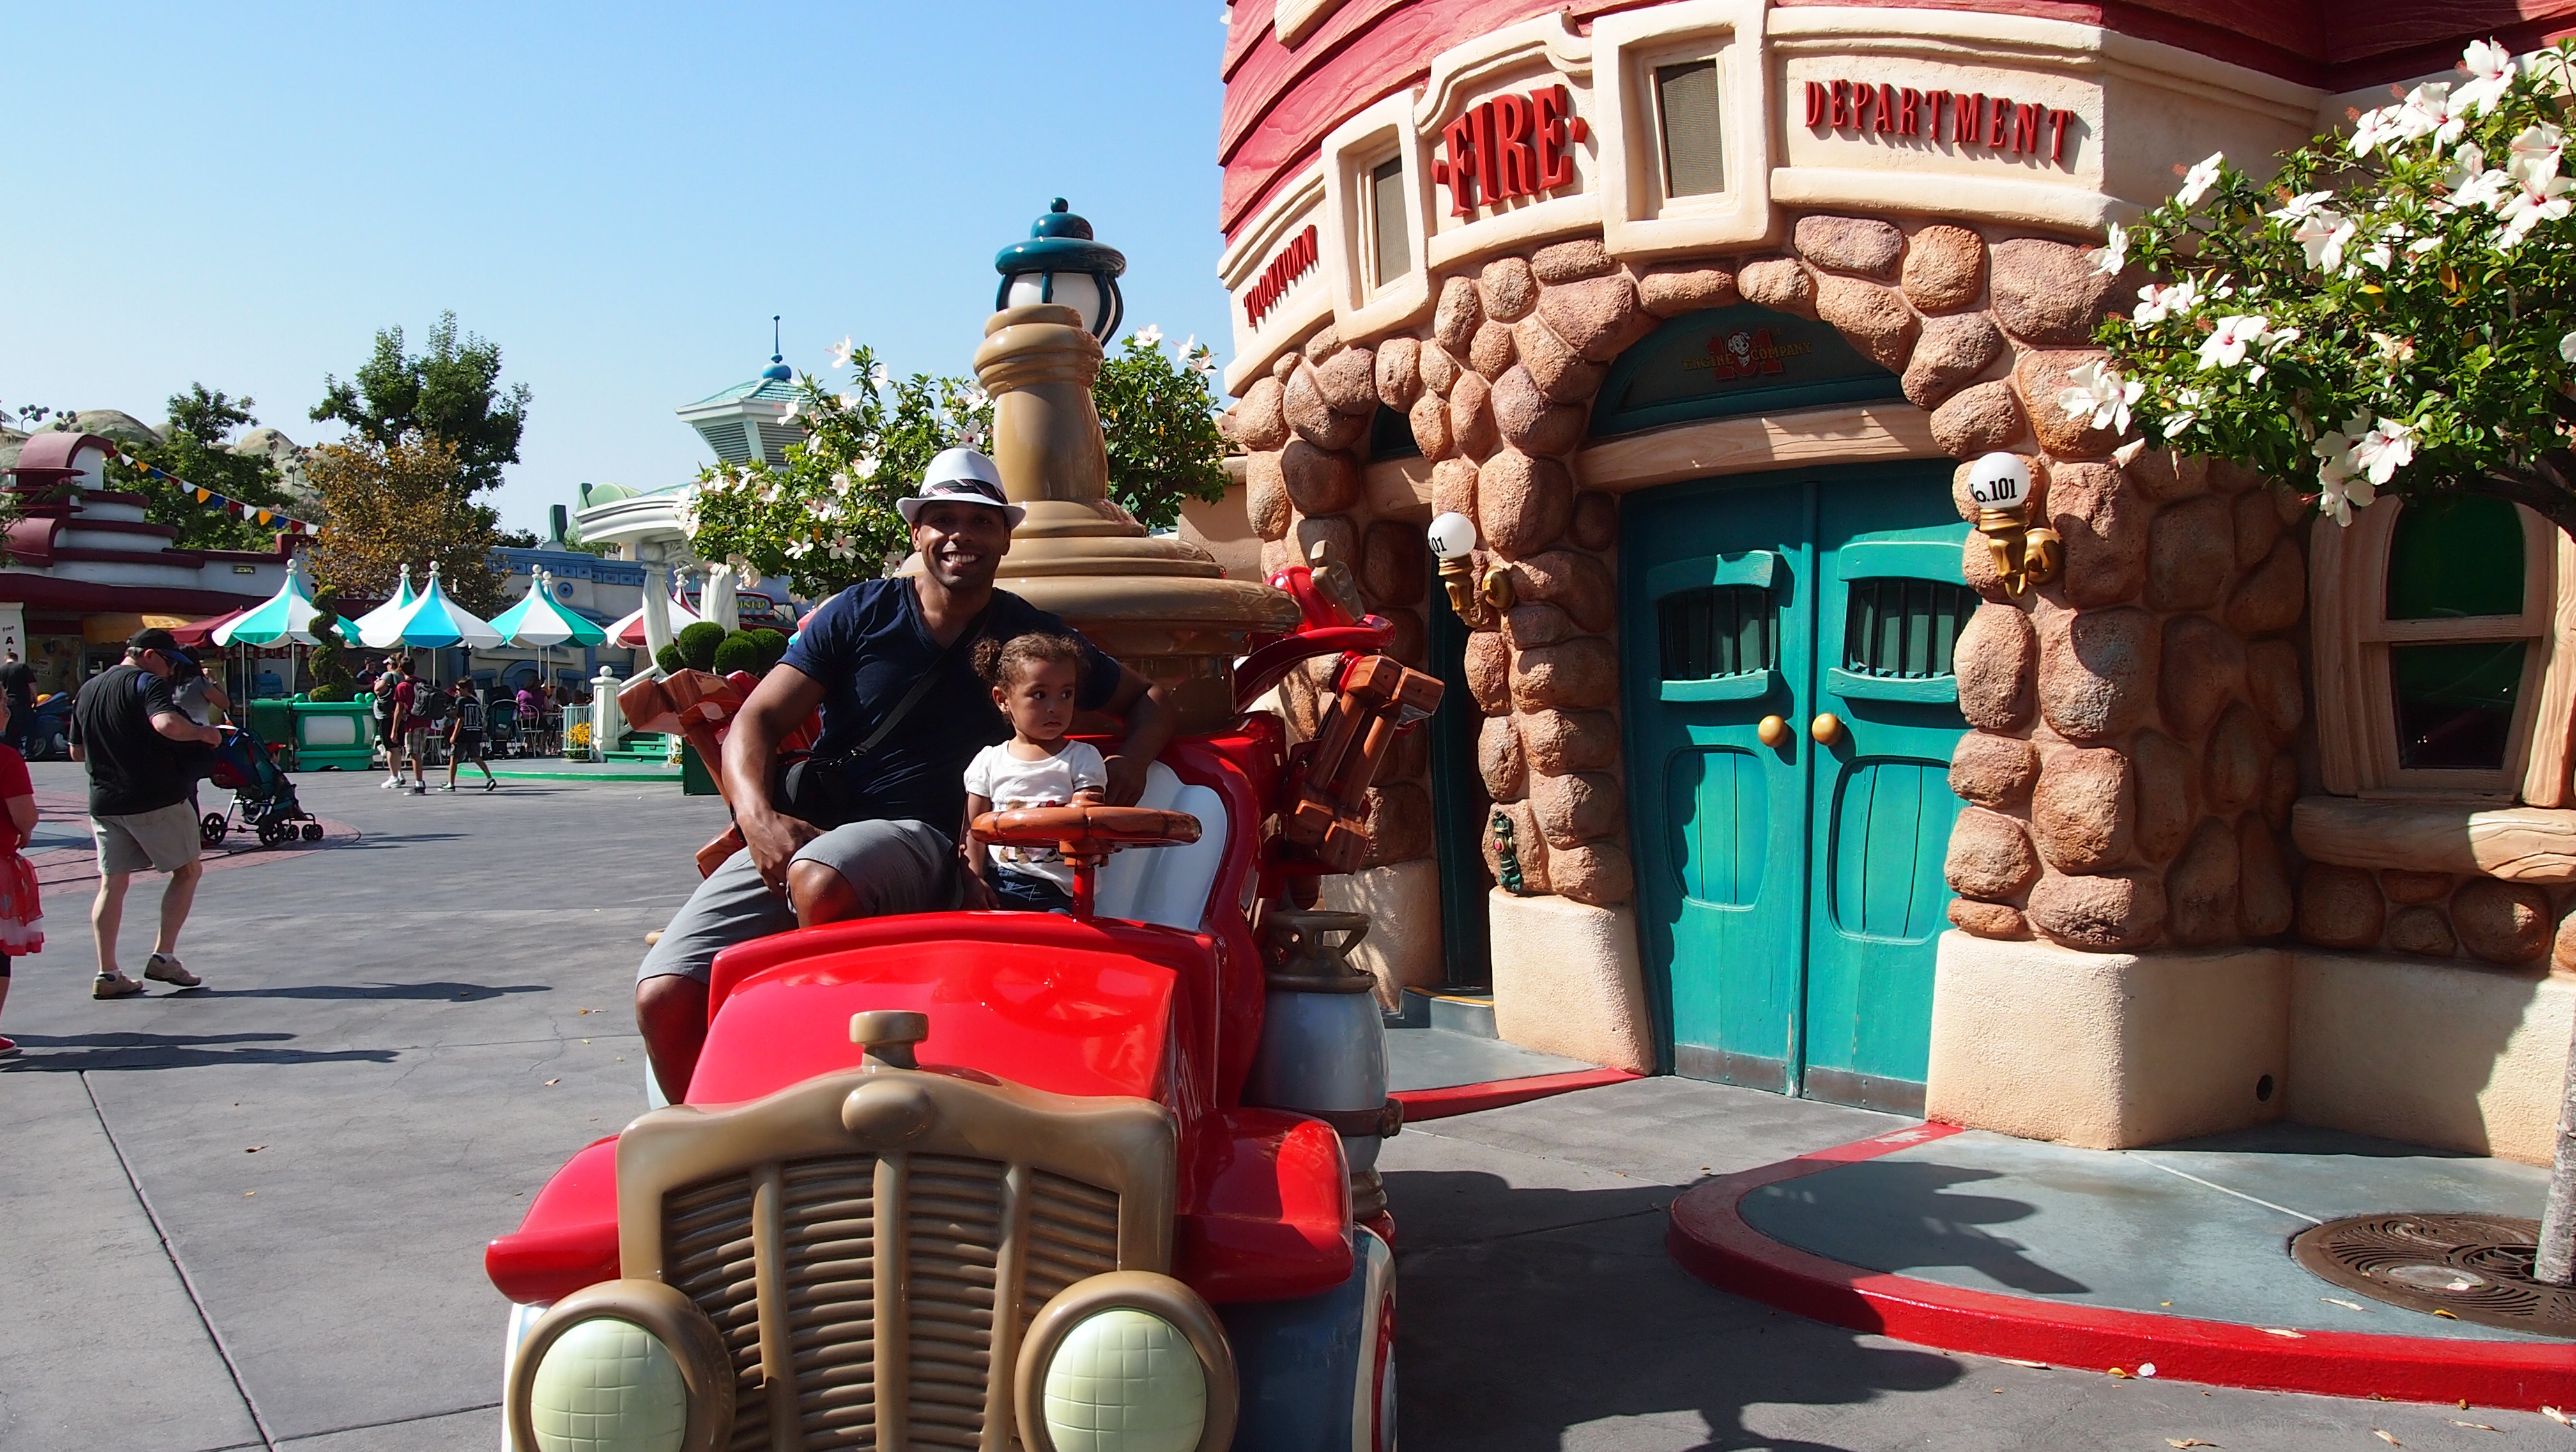
kid, adventure, vacation, amusement park, park, child, tourism, trip, creativecommons, festival, fun, resort, dancing, fair, disneyland, amusement ride, outdoor recreation, walt disney world